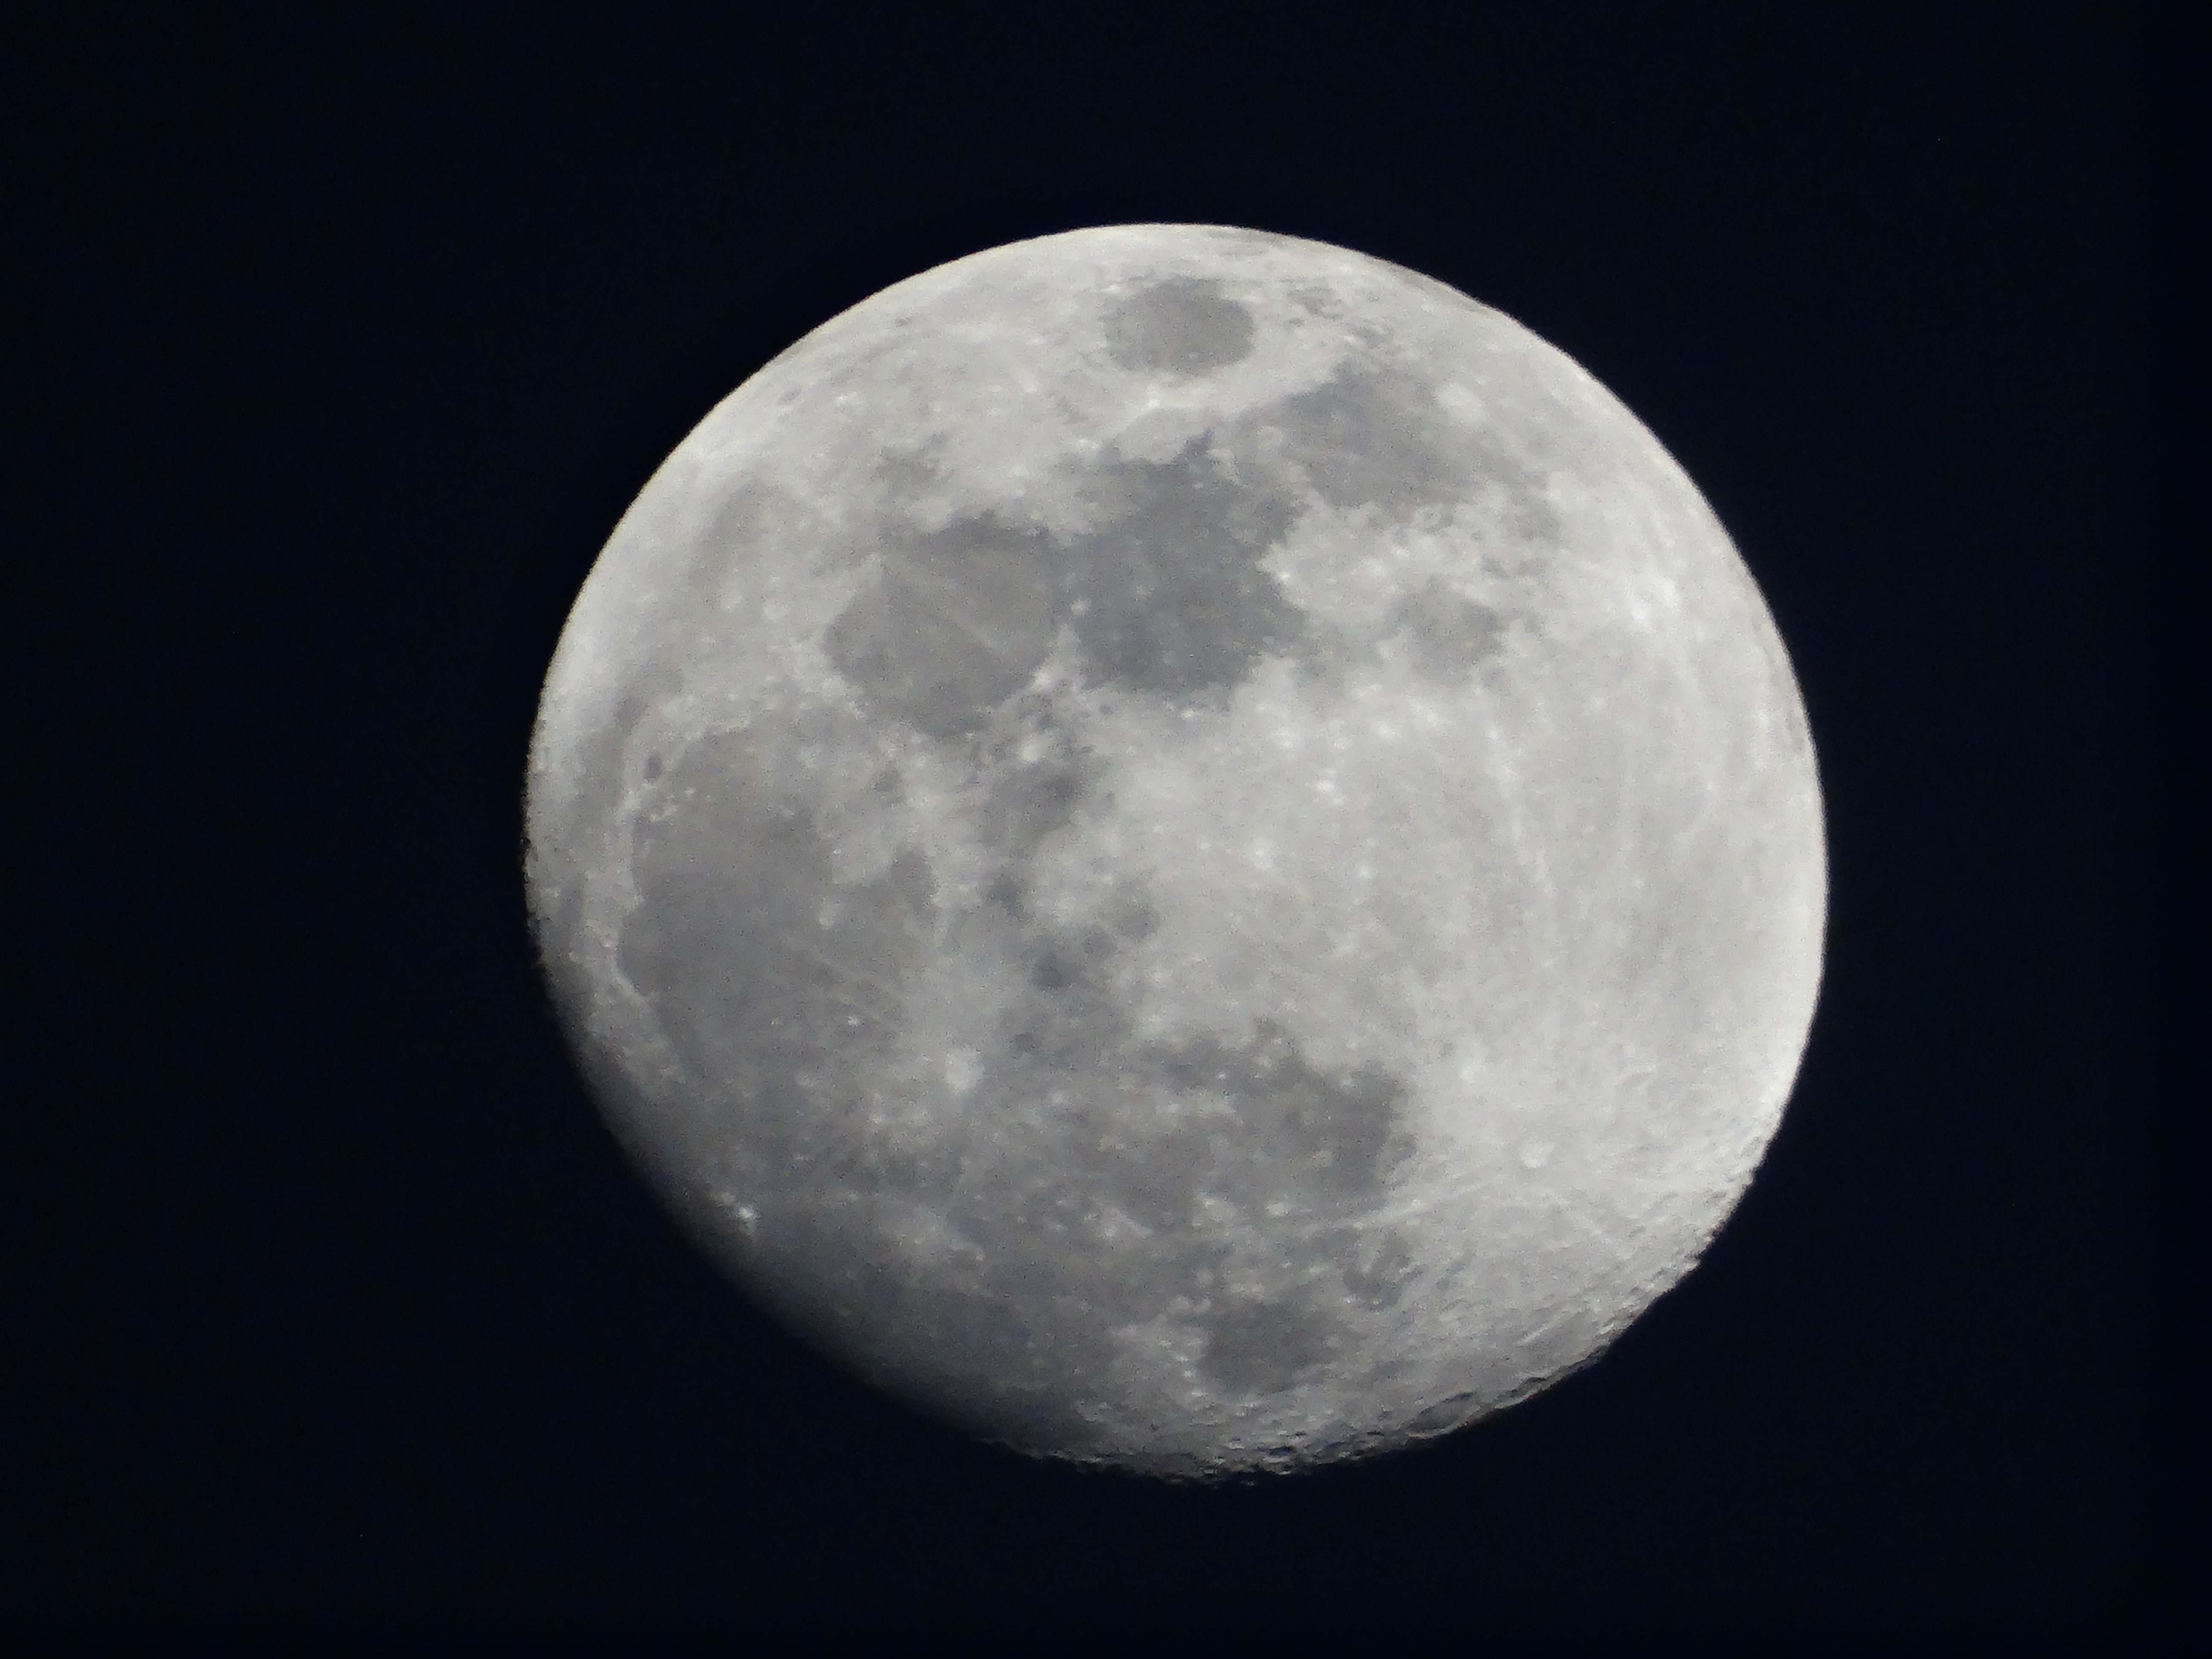
atmosphere, moon, full moon, circle, astronomy, astronomical object